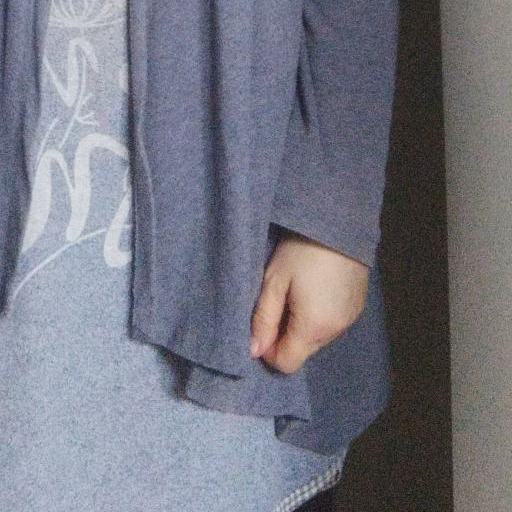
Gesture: no_gesture